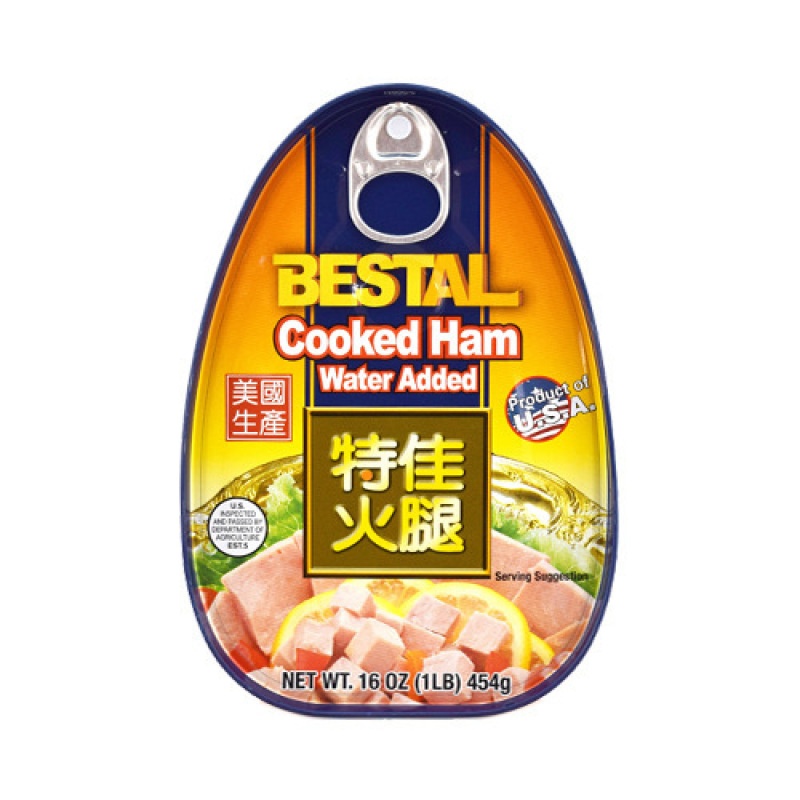
Bestal Cooked Ham Can 16 Oz (454 g) - 梅林牌 特佳BESTAL美国生产优质火腿午餐肉
Brand: Walong Marketing, INC.
Cooked Ham Ready to serve in anything! Great for noodles, sandwiches, dumplings or anything that can be filled with! Product of USA
Category: Food, Beverages & Tobacco > Food Items > Meat, Seafood & Eggs > Meat > Canned Meats